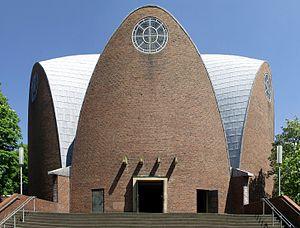
Dominikus Böhm est un architecte allemand, connu comme important bâtisseur d'églises de la première moitié du XXᵉ siècle, en renouvelant totalement le style habituel de l'architecture sacrée de l'époque et en utilisant souvent le vocabulaire de l'expressionnisme de brique.
Le presse-agrumes, souvent nommé presse-citron, est un extracteur de jus destiné à presser le jus des agrumes comme le citron ou le citron vert. Le presse-agrumes offre plus de possibilités, souvent au moyen de noyaux interchangeables et est capable de presser de plus gros fruits, comme les oranges, les grapefruits ou autres pamplemousses. Le presse-agrumes utilise le principe bien antérieur du presse-citron.